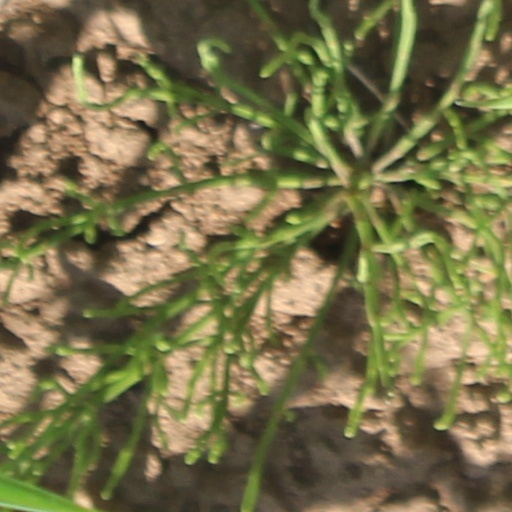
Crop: wheat